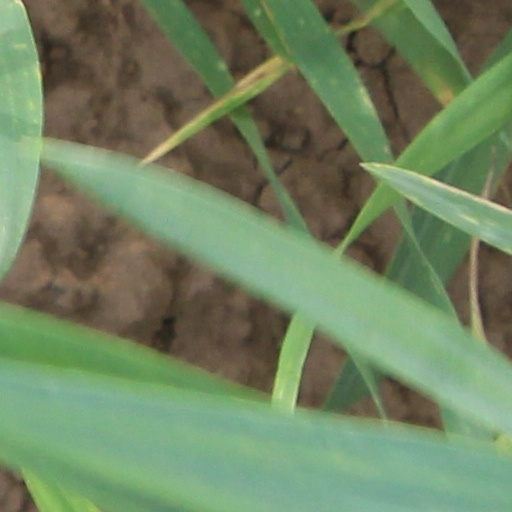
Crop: wheat